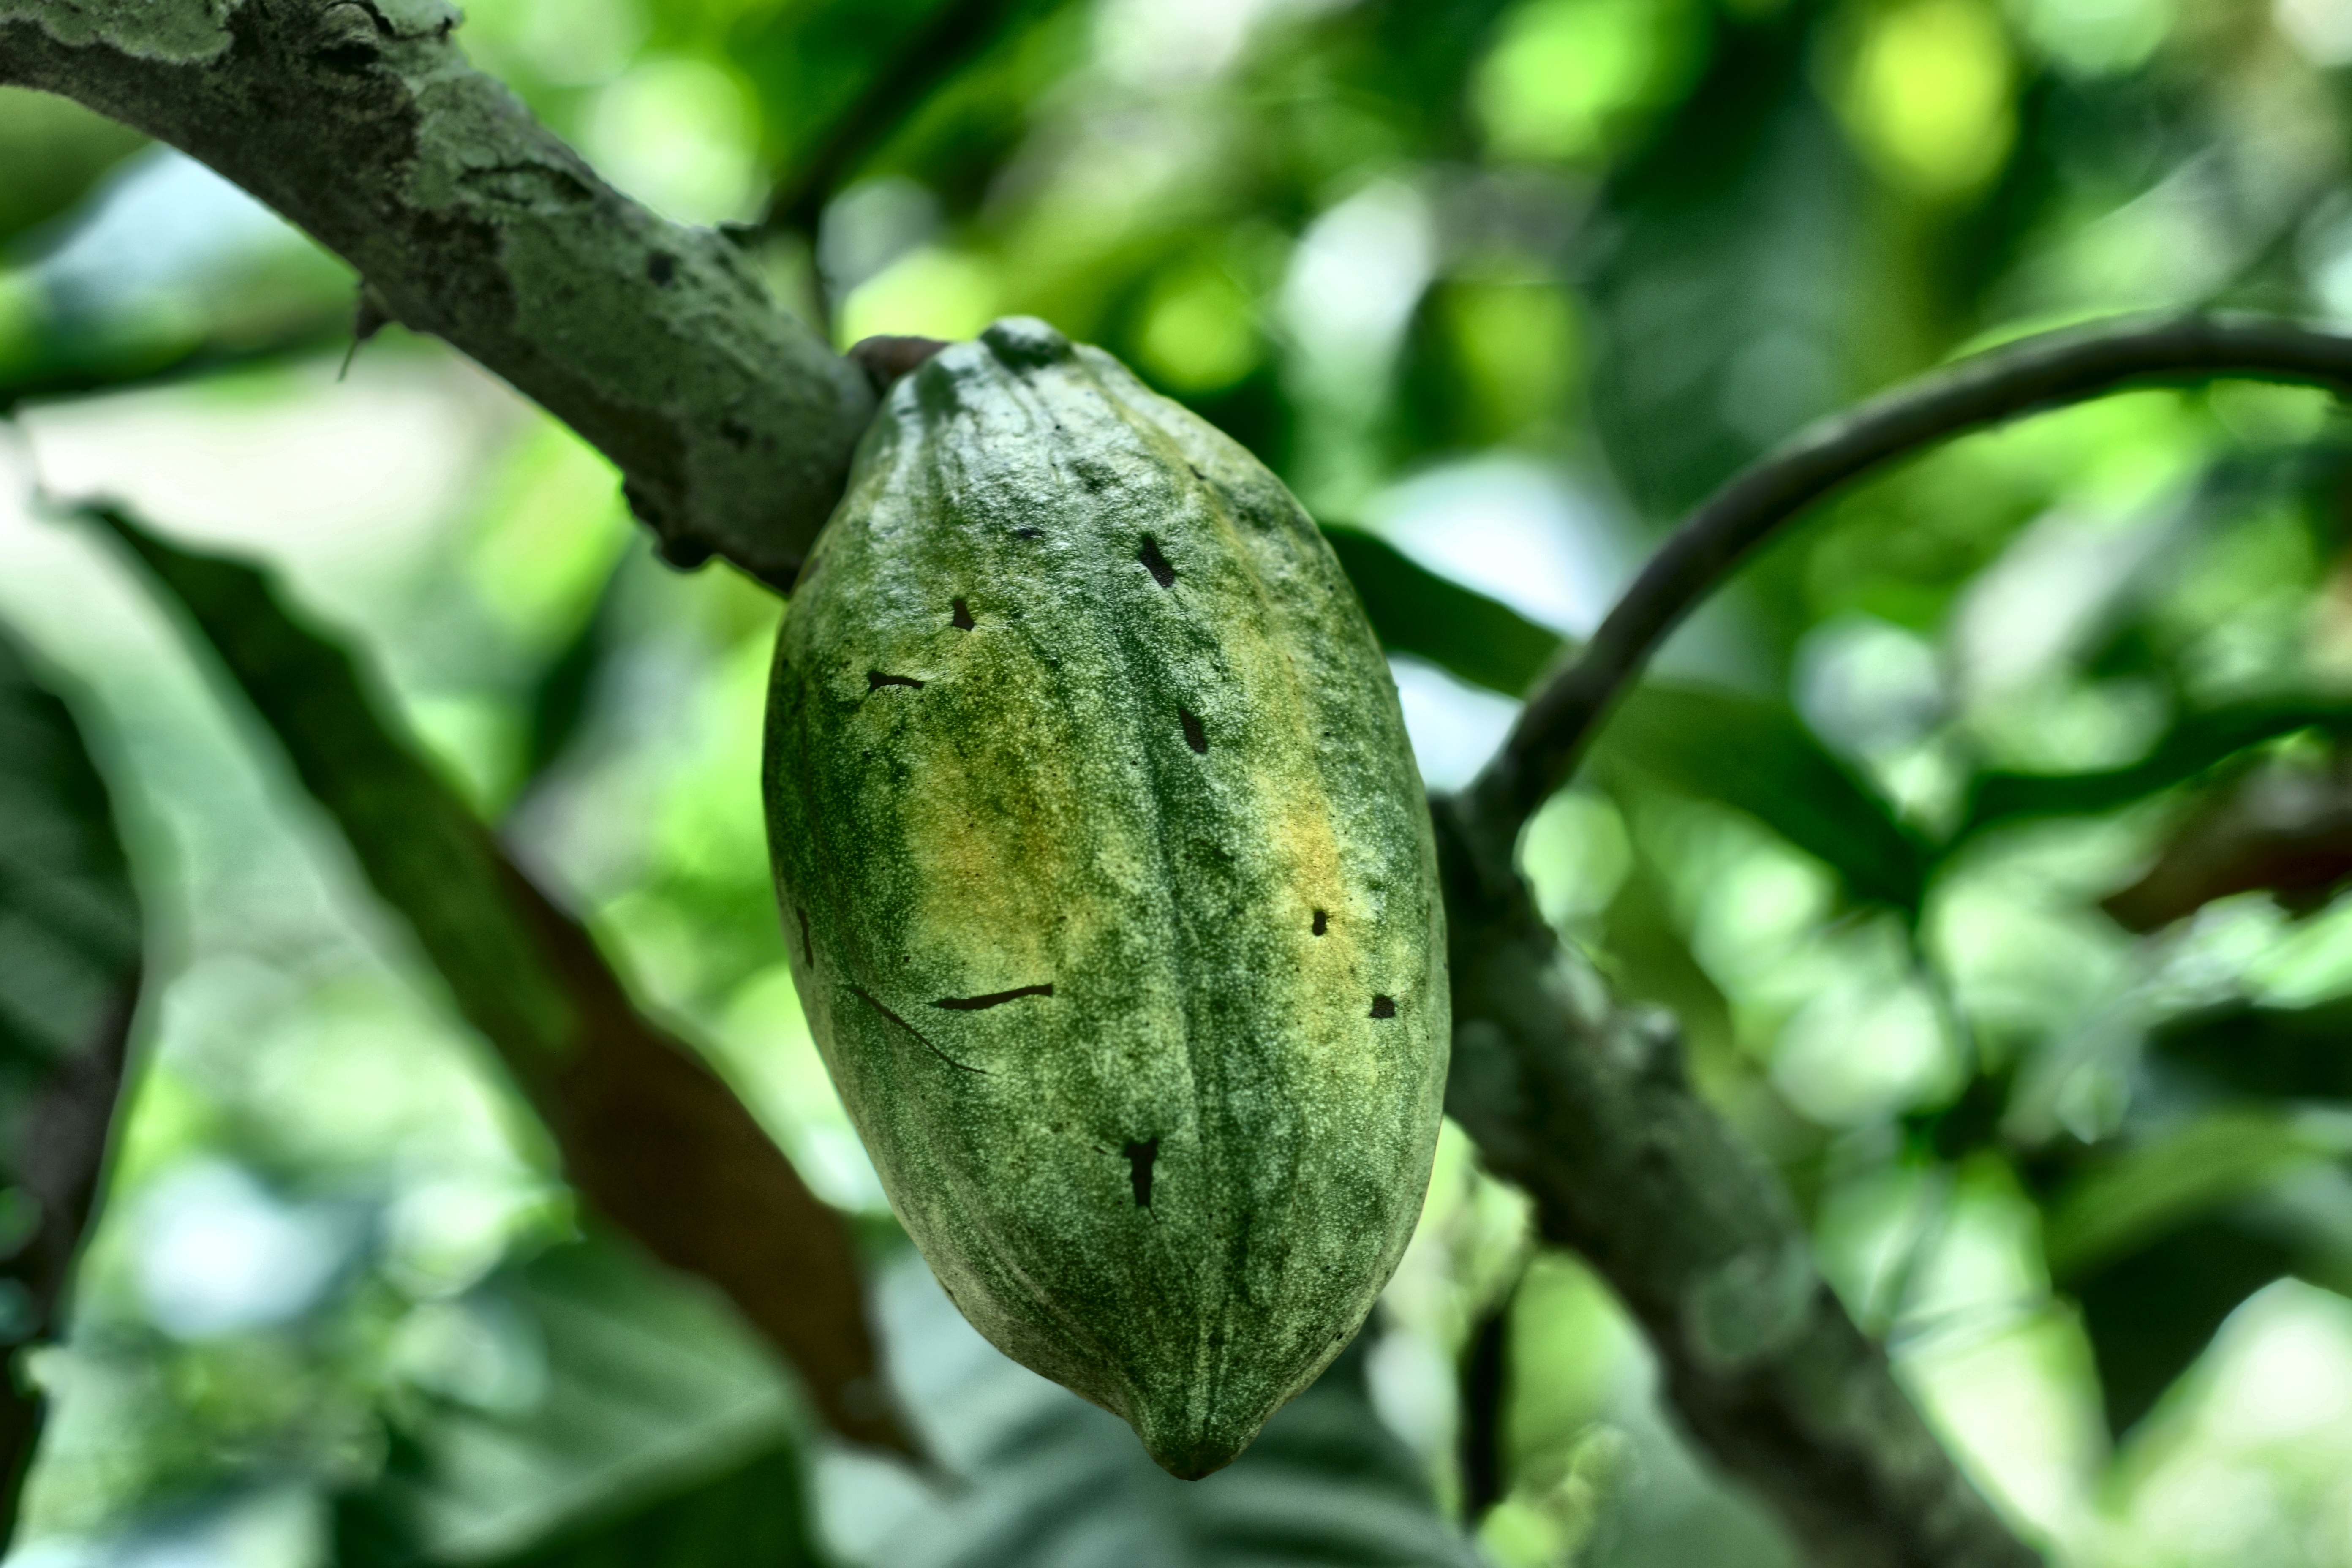
Maturity: mature
Variety: Amelonado